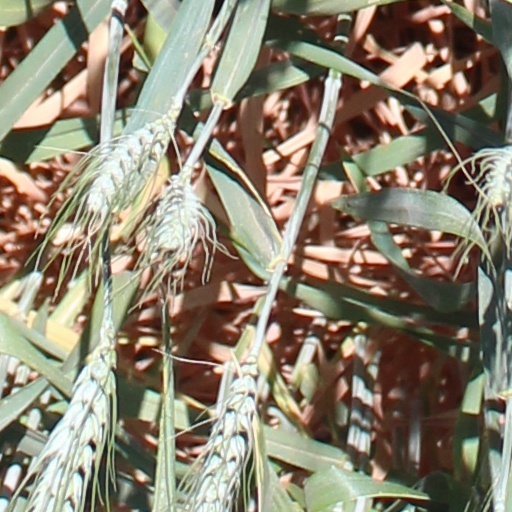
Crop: wheat